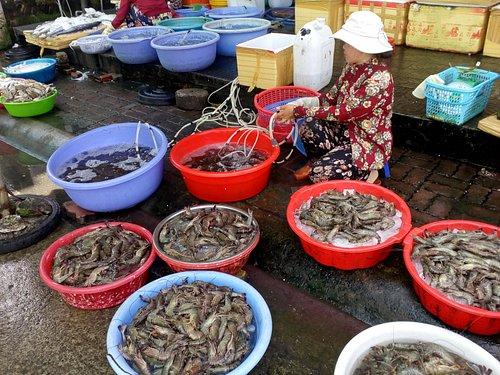
có một người phụ nữ đang ngồi ở một quầy hàng hải sản